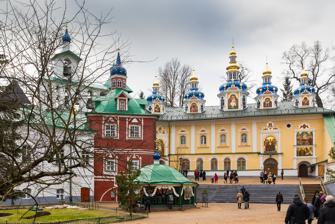
Building: Pskov-Caves Monastery
Country: Estonia
Year built: 1473
Monastery in Pskov Oblast, Russia The katholikon Pskov-Pechory Monastery or The Pskovo-Pechersky Dormition Monastery or Pskovo-Pechersky Monastery ( Russian : Пско́во-Печ́ерский Успе́нский монасты́рь , Estonian : Petseri klooster )  is a Russian Orthodox male monastery , located in Pechory , Pskov Oblast in Russia , just a few kilometers from the Estonian border. Pskov-Caves Monastery is one of the few Russian monasteries that have never been closed at any point in their existence, including during World War II and the Soviet regime. The monastery has been an important spiritual centre for the Seto people . History The monastery was founded in the mid-15th century, when the first hermits settled in local caves . The first cave Church of the Dormition of the Theotokos (церковь Успения Богородицы) was built in 1473 (its modern facade was constructed in the 18th century). Ivan the Terrible 's repentance: he asks the hegumen (father superior) Cornelius of the Pskovo-Pechorsky Monastery to let him take the tonsure at his monastery. Painting by Klavdy Lebedev . After the monastery had been destroyed by the Livonian feudals, it was rebuilt by a Pskovian dyak Mikhail Munekhin-Misyur in 1519. A posad (settlement) was built next to the monastery, which would later grow into a town. In 1550s-1560s, Pskovo-Pechorsky Monastery and its posad were surrounded by a wall with towers (eventually, these fortifications were rebuilt in 1701). The monastery became an important outpost for defending the western border of Russia. In 1581–1582, it withstood the siege laid by Stefan Batory ’s army. In 1611–1616, the monastery repelled the attack of the Polish army led by Jan Karol Chodkiewicz and Aleksander Józef Lisowski and Swedish army led by Gustav II Adolf . As a fortification Pskovo-Pechersky Monastery lost its importance after the Great Northern War of 1700–1721. In 1920–1944, Pskovo-Pechorsky Monastery belonged to Estonia. The monastery was one of the few acting male monasteries in the USSR , having been saved from destruction by Pechory being Estonian territory before World War II . In Soviet times, famous Russian mystic Sampson Sievers briefly lived and served in the monastery. Since the fall of the Soviet Union the monastery has flourished. Currently the monastic community numbers over 90 who through their pastoral labors live the tradition of asceticism and eldership as witnessed recently by the Archimandrite John (Krestiankin) . In 2013 the monastery marked the 540th anniversary of its existence. In 2011 a book by one of its former inhabitants Archimandrite Tikhon (Shevkunov) Everyday Saints and Other Stories , [ non-primary source needed ] reflecting the Monastery's life, appeared. Over a million copies were printed and over 3 million digital copies sold worldwide by 2012. In 2012 its English translation won a first prize at New York's Read Russia 2012 Festival. Its translator Julian Henry Lowenfeld was baptized into the Orthodox faith that same year, on Holy Saturday , in Moscow's Sretensky Monastery , where Archimandrite Tikhon was hegumen at the time. References